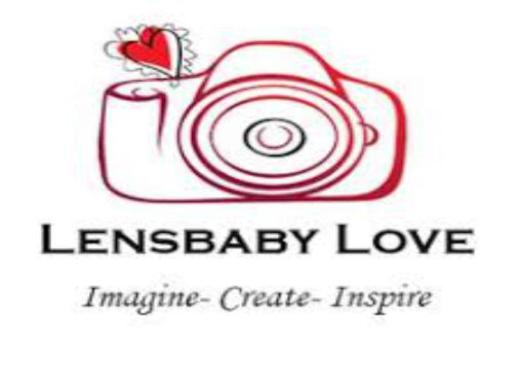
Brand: lensbaby
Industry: Electronic